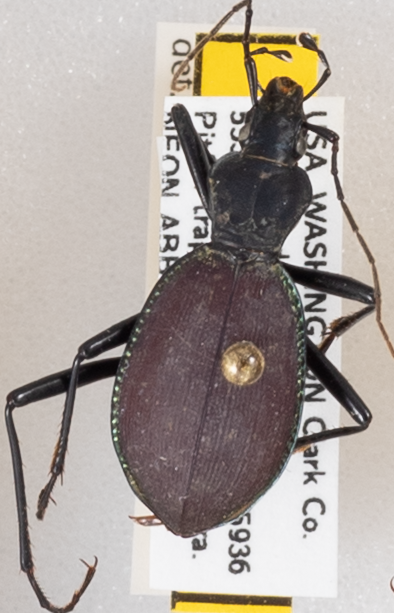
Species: Scaphinotus angusticollis
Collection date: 2020-09-08
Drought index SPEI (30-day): -1.186
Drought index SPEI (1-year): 0.006
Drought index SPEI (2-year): -2.09